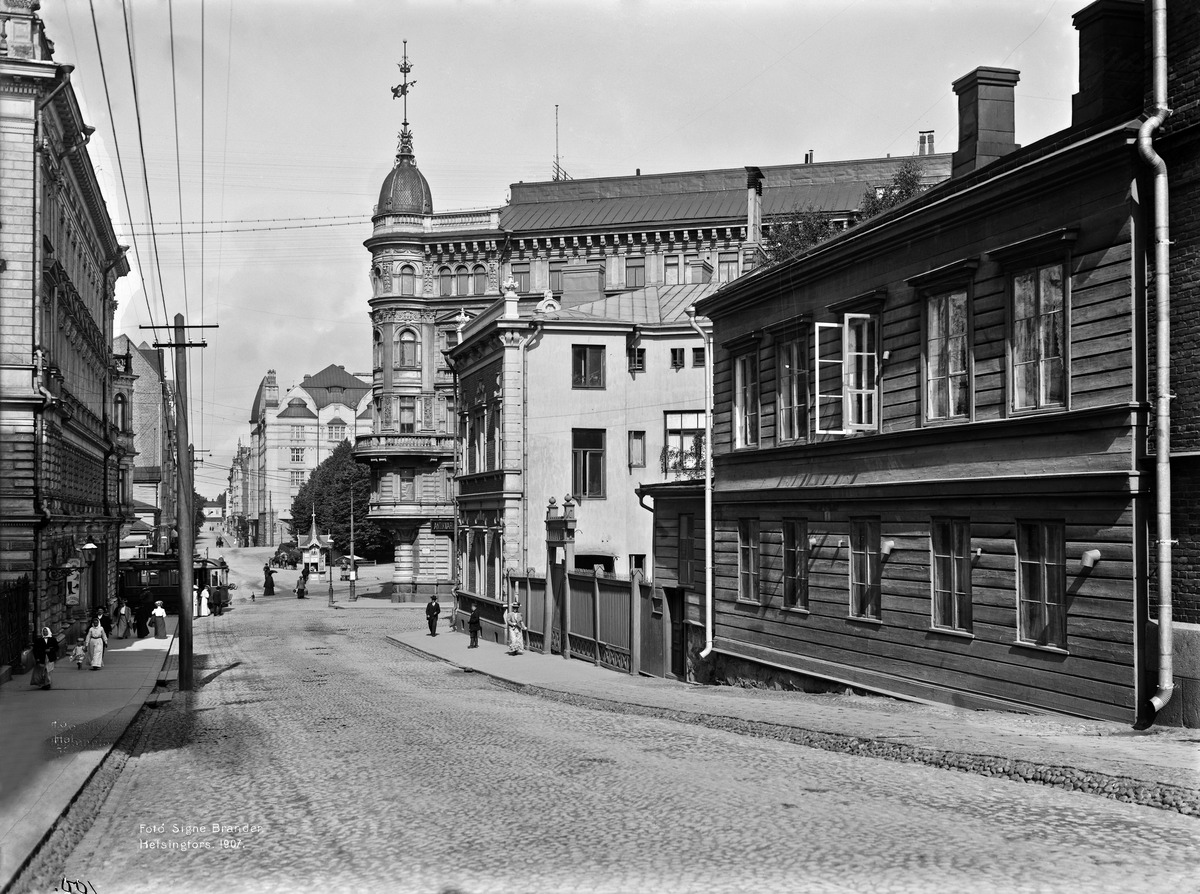
Yrjönkatu 1, 3, 5
sisällön kuvaus: Yrjönkatu 1, 3, 5. Vasemmalla Yrjönkatu 4. mustavalkoinen
Kuvaaja: Brander, Signe, valokuvaaja
Ajankohta: kuvausaika 1907
Paikka: Suomi, Uusimaa, Helsinki, Punavuori Helsinki, Yrjönkatu 1, 3, 5, 4
Aiheet: puurakennukset, portit, raitiovaunut, kioskit, jalankulkijat